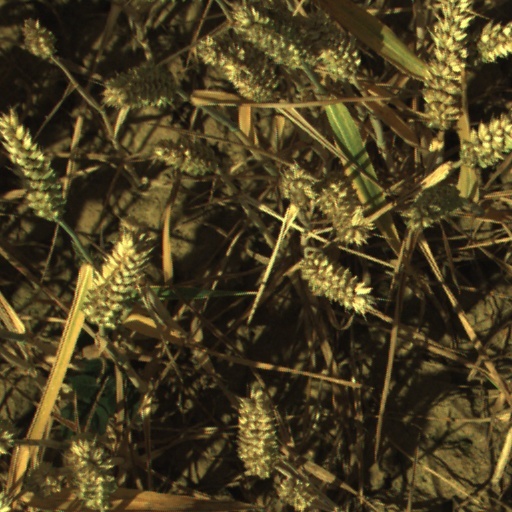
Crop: wheat